Len Hutton

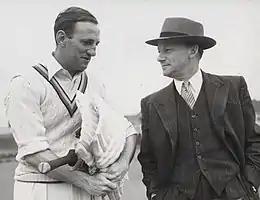
Hutton and Bradman at a 1953 test

Brown's resignation from the captaincy of England at the end of 1951 left no obvious replacement candidate. Traditionally, captains in county or Test cricket were amateurs, who usually came from privileged backgrounds, in contrast to professionals, who often came from the working classes. Consequently, class distinction pervaded cricket which was organised and administered by former and current amateurs, many of whom reasoned that professionals would not make good captains owing to their worries over safeguarding their contracts or concerns about affecting the livelihoods of other professionals. In 1952, the selectors judged that none of the serving amateur county captains possessed the required ability or experience to fill the role of England captain. Consequently, the selectors decided to radically depart from tradition and appoint a professional captain. All previous England captains in home Test matches had been amateurs, and no professional had captained England in any match in the 20th century. But, as widely anticipated by the press, Hutton was appointed to captain England in the first Test of a four-match series against the 1952 Indian tourists. He harboured private doubts whether the cricket establishment would accept a professional captain, but declined to turn amateur, as Wally Hammond had done in 1938. The decision met with broad approval from the press, and the editor of "Wisden" wrote: "In breaking with tradition and choosing a professional as captain the Selection Committee made a vital decision in the interests of England, because it should mean that in future no man will be picked as leader unless he is worth a place in the side." Hutton had not expected to be asked and had thought an amateur would have been appointed as usual. He presumed his appointment was an interim measure until a more suitable candidate could be found.